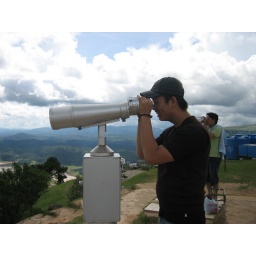
Hey...there's a sexy girl over the mountain